Japanese art

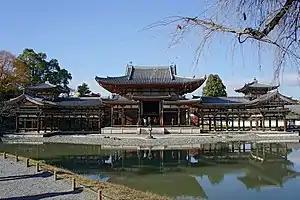
Byōdō-in Phoenix Hall, Uji, Kyoto

During the Asuka and Nara periods, so named because the seat of Japanese government was located in the Asuka Valley from 542 to 645 and in the city of Nara until 784, the first significant influx of continental Asian culture took place in Japan.